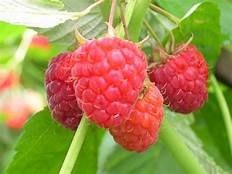
Label: raspberry